Mahendra Singh Yadav

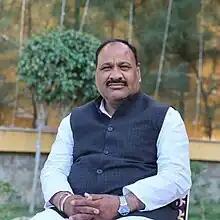

Mahendra Ram Singh Yadav Khatora (born 1969) is an Indian politician from Madhya Pradesh. He is currently the MLA from Kolaras Assembly constituency representing Bharatiya Janata Party.